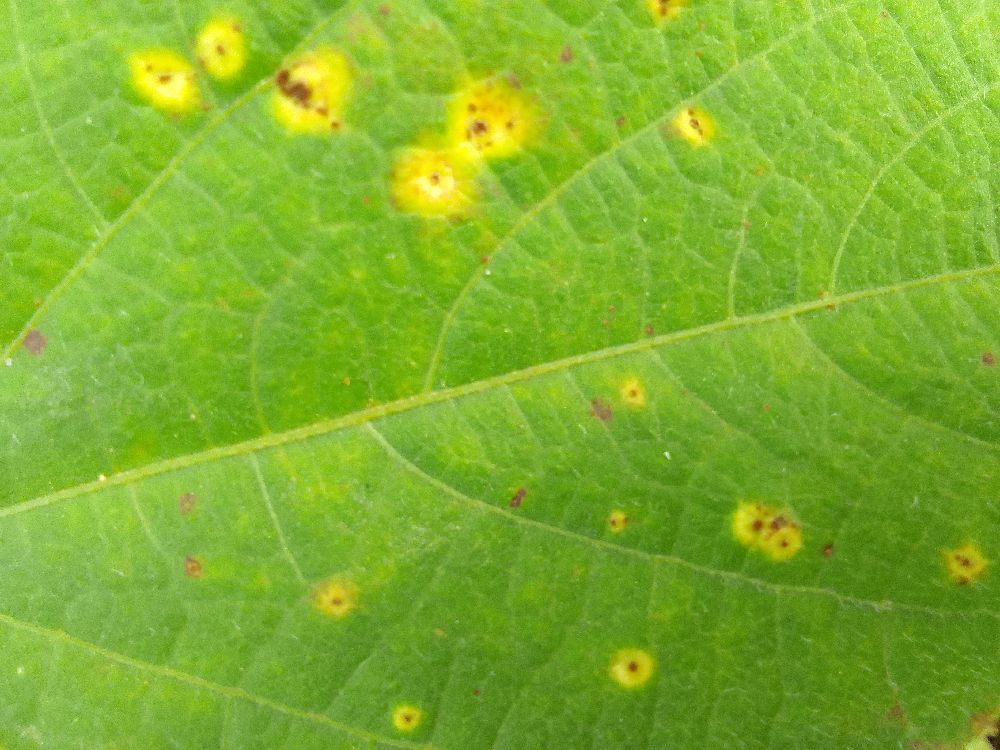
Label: rust